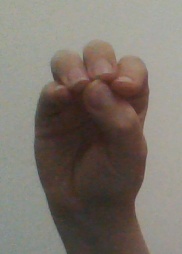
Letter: ha